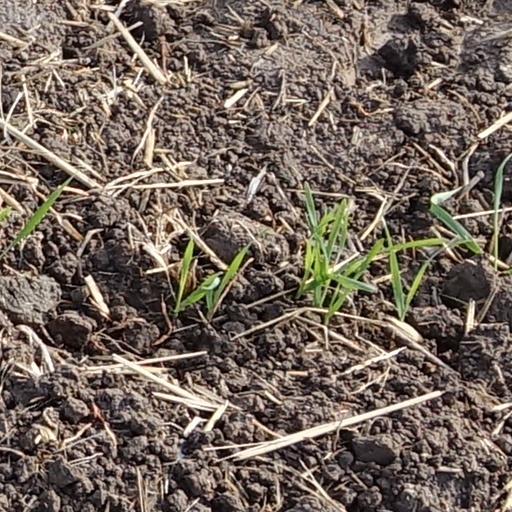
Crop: wheat